Siege of Exeter (1642)

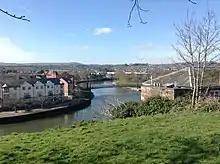
Exeter Quay; its position on the River Exe made Exeter an important transport hub

The siege of Exeter (1642) or first siege of Exeter took place during the First English Civil War from late December 1642 to early January 1643 when Royalists led by Sir Ralph Hopton attempted to capture the port of Exeter from the Parliamentarians.